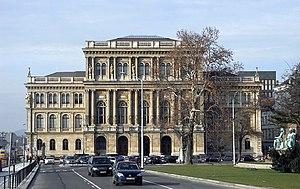
L'Académie hongroise des sciences est une institution académique supérieure en Hongrie. Son siège est situé dans le 5ᵉ arrondissement de Budapest aux abords du Széchenyi Lánchíd sur Széchenyi István tér. L'institution dispose néanmoins de nombreux locaux dans la capitale comme dans les villes de province.